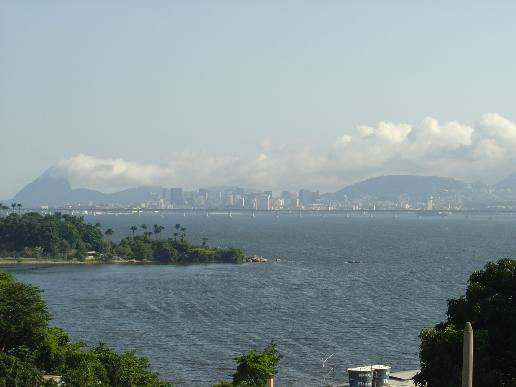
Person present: No